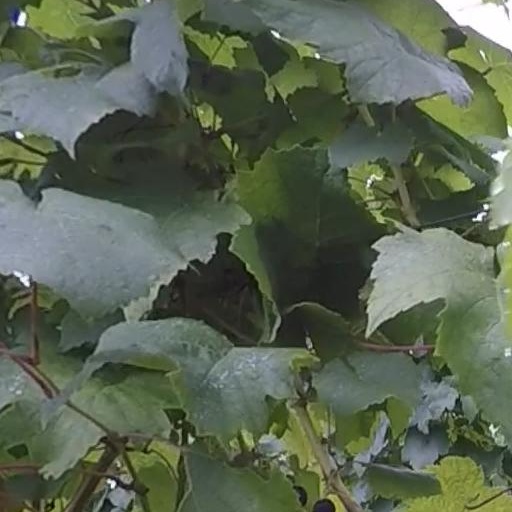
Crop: grape